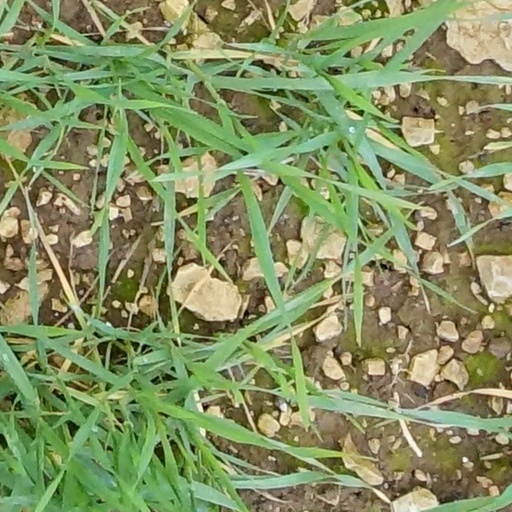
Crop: wheat